Gherla Prison

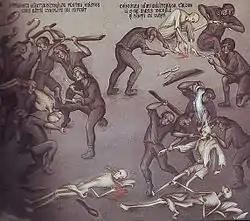
Detail from the Icon of the New Martyrs of the Romanian Land (at Diaconești Monastery in Agăș), showing political detainees being tortured at Gherla Prison

From late summer 1944 until early 1945, the prison was used as a deposit for the Soviet Army. It housed both political prisoners and common criminals from 1945, all men. Between 1945 and 1964, many inmates were peasants and workers, while others came from the middle class: self-employed, intellectuals, pupils and students. Many Romanian military officers who had initially fought against the Soviet Army in World War II were incarcerated at Gherla by the communist regime after the end of the war. Many of the anti-communist resistance figures spent jail time or disappeared forever into this prison. The spacious building soon filled up, with eight to twelve crowded into two-man cells. There were 703 prisoners in late 1948, of whom over 600 were political. By 1950, there were 1600, almost 1200 of them political. The population peaked at 4500 in summer 1959, dropping to 600 by 1964. According to a study done by the International Centre for Studies into Communism, 20.3% of all political prisoners in Communist Romania spent time at Gherla. Food consisted of gruel and sour soups, consumed in a foul air, and packages were forbidden from 1951. Beatings and torture made it among the toughest prisons in the system.